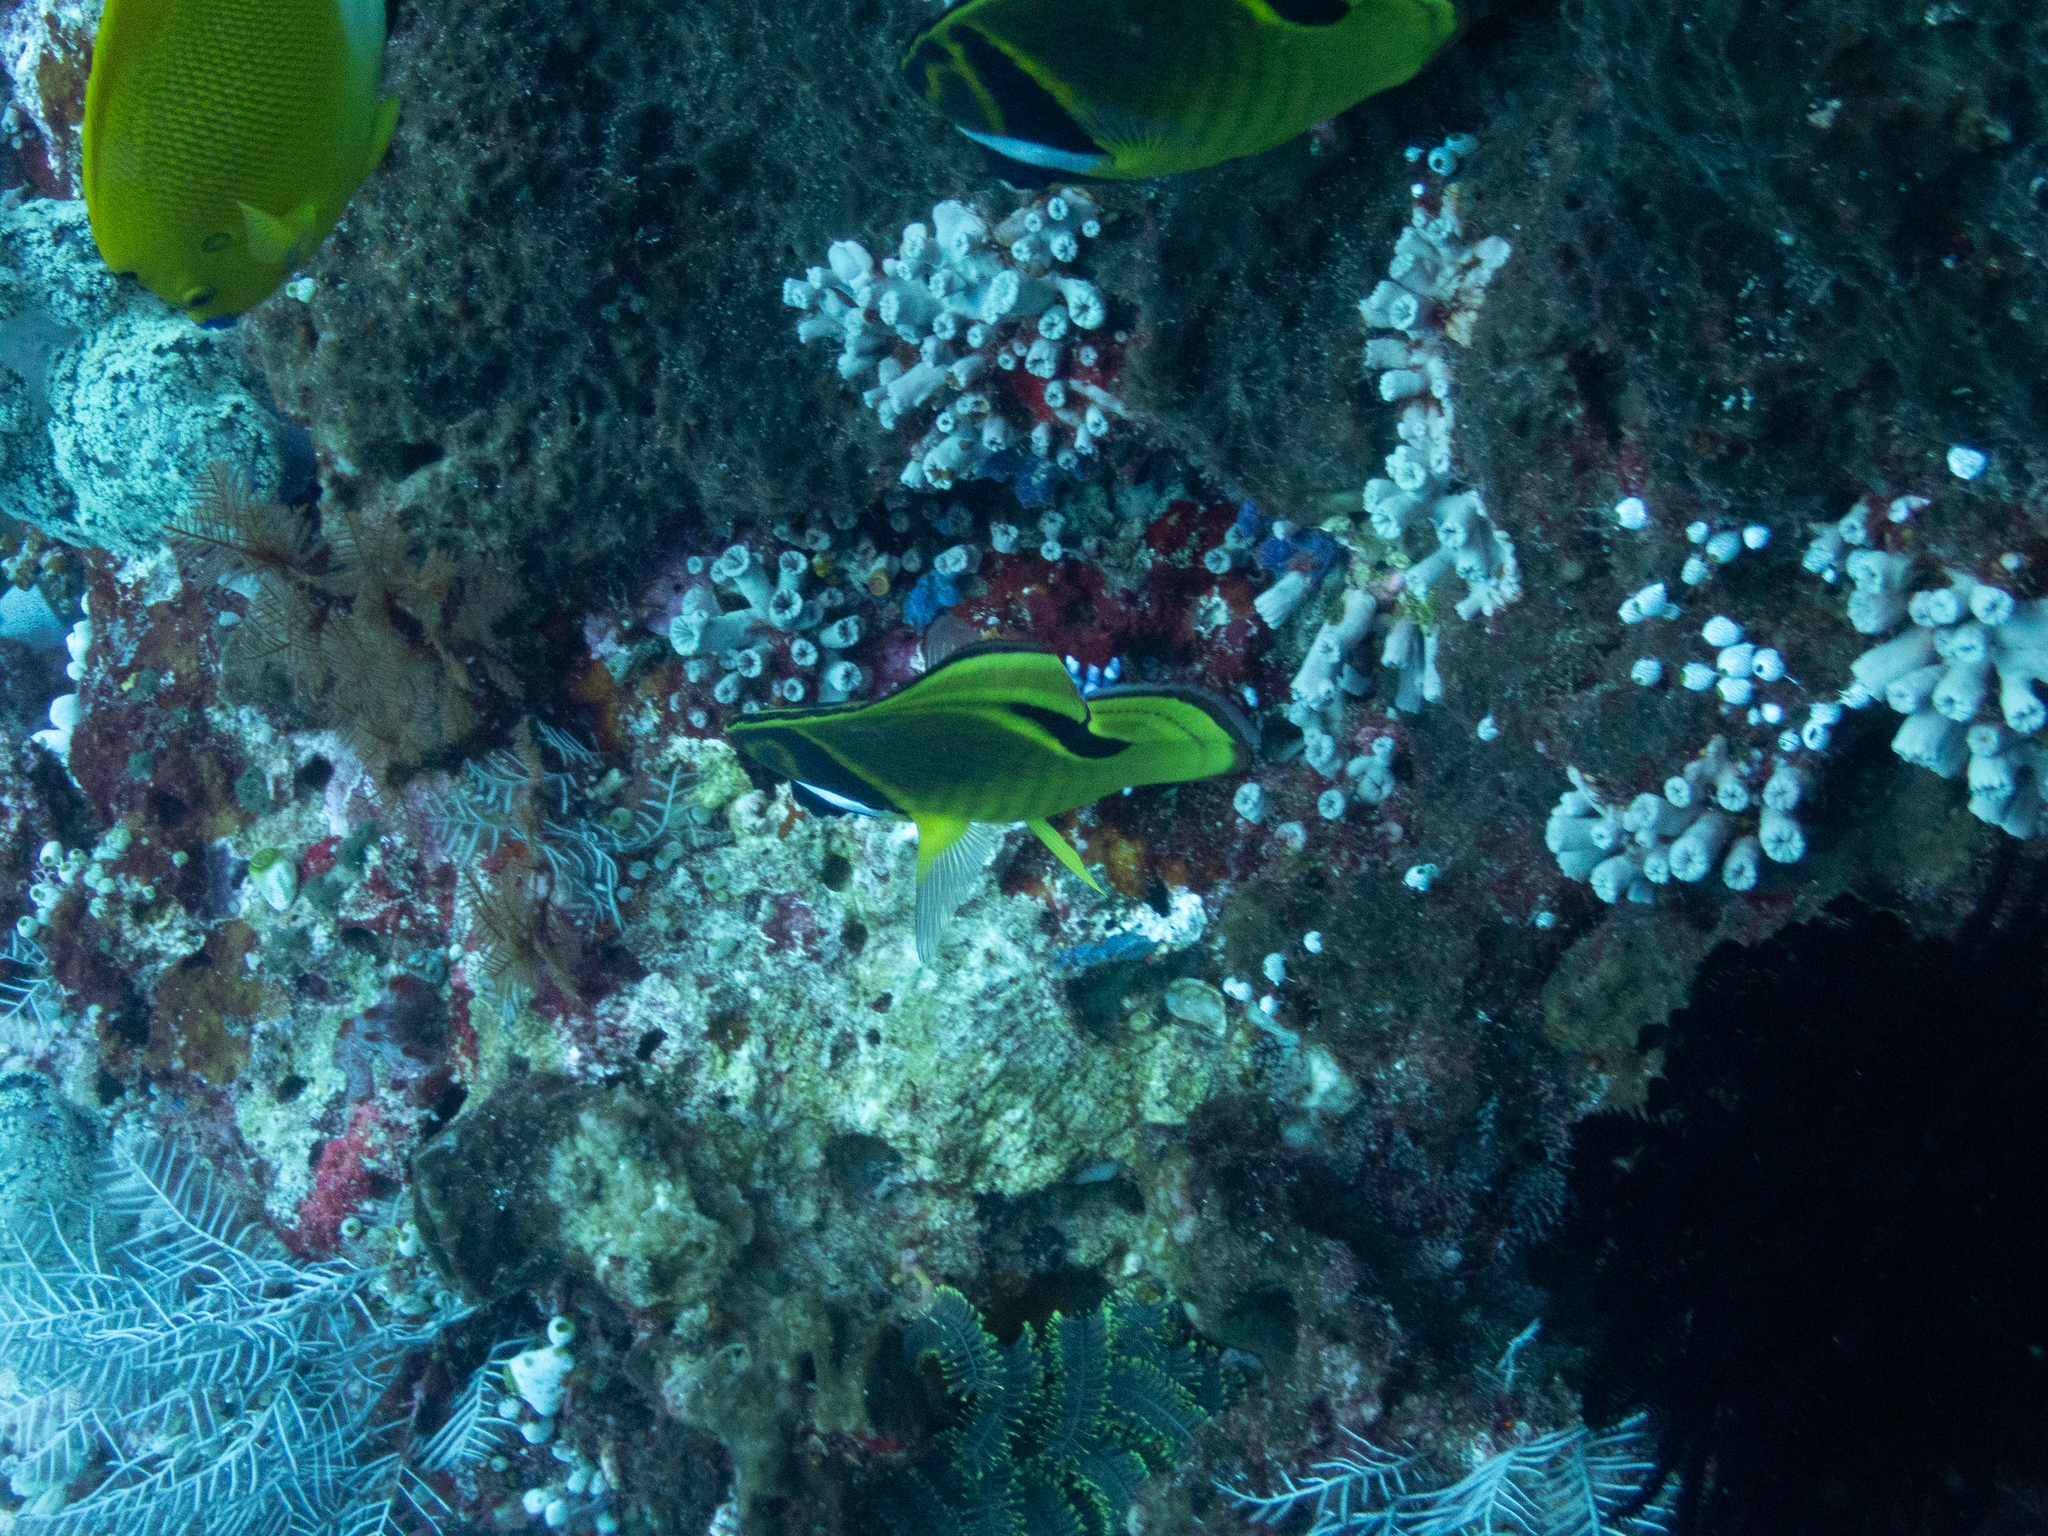
Chaetodon lunula (Raccoon Butterflyfish)